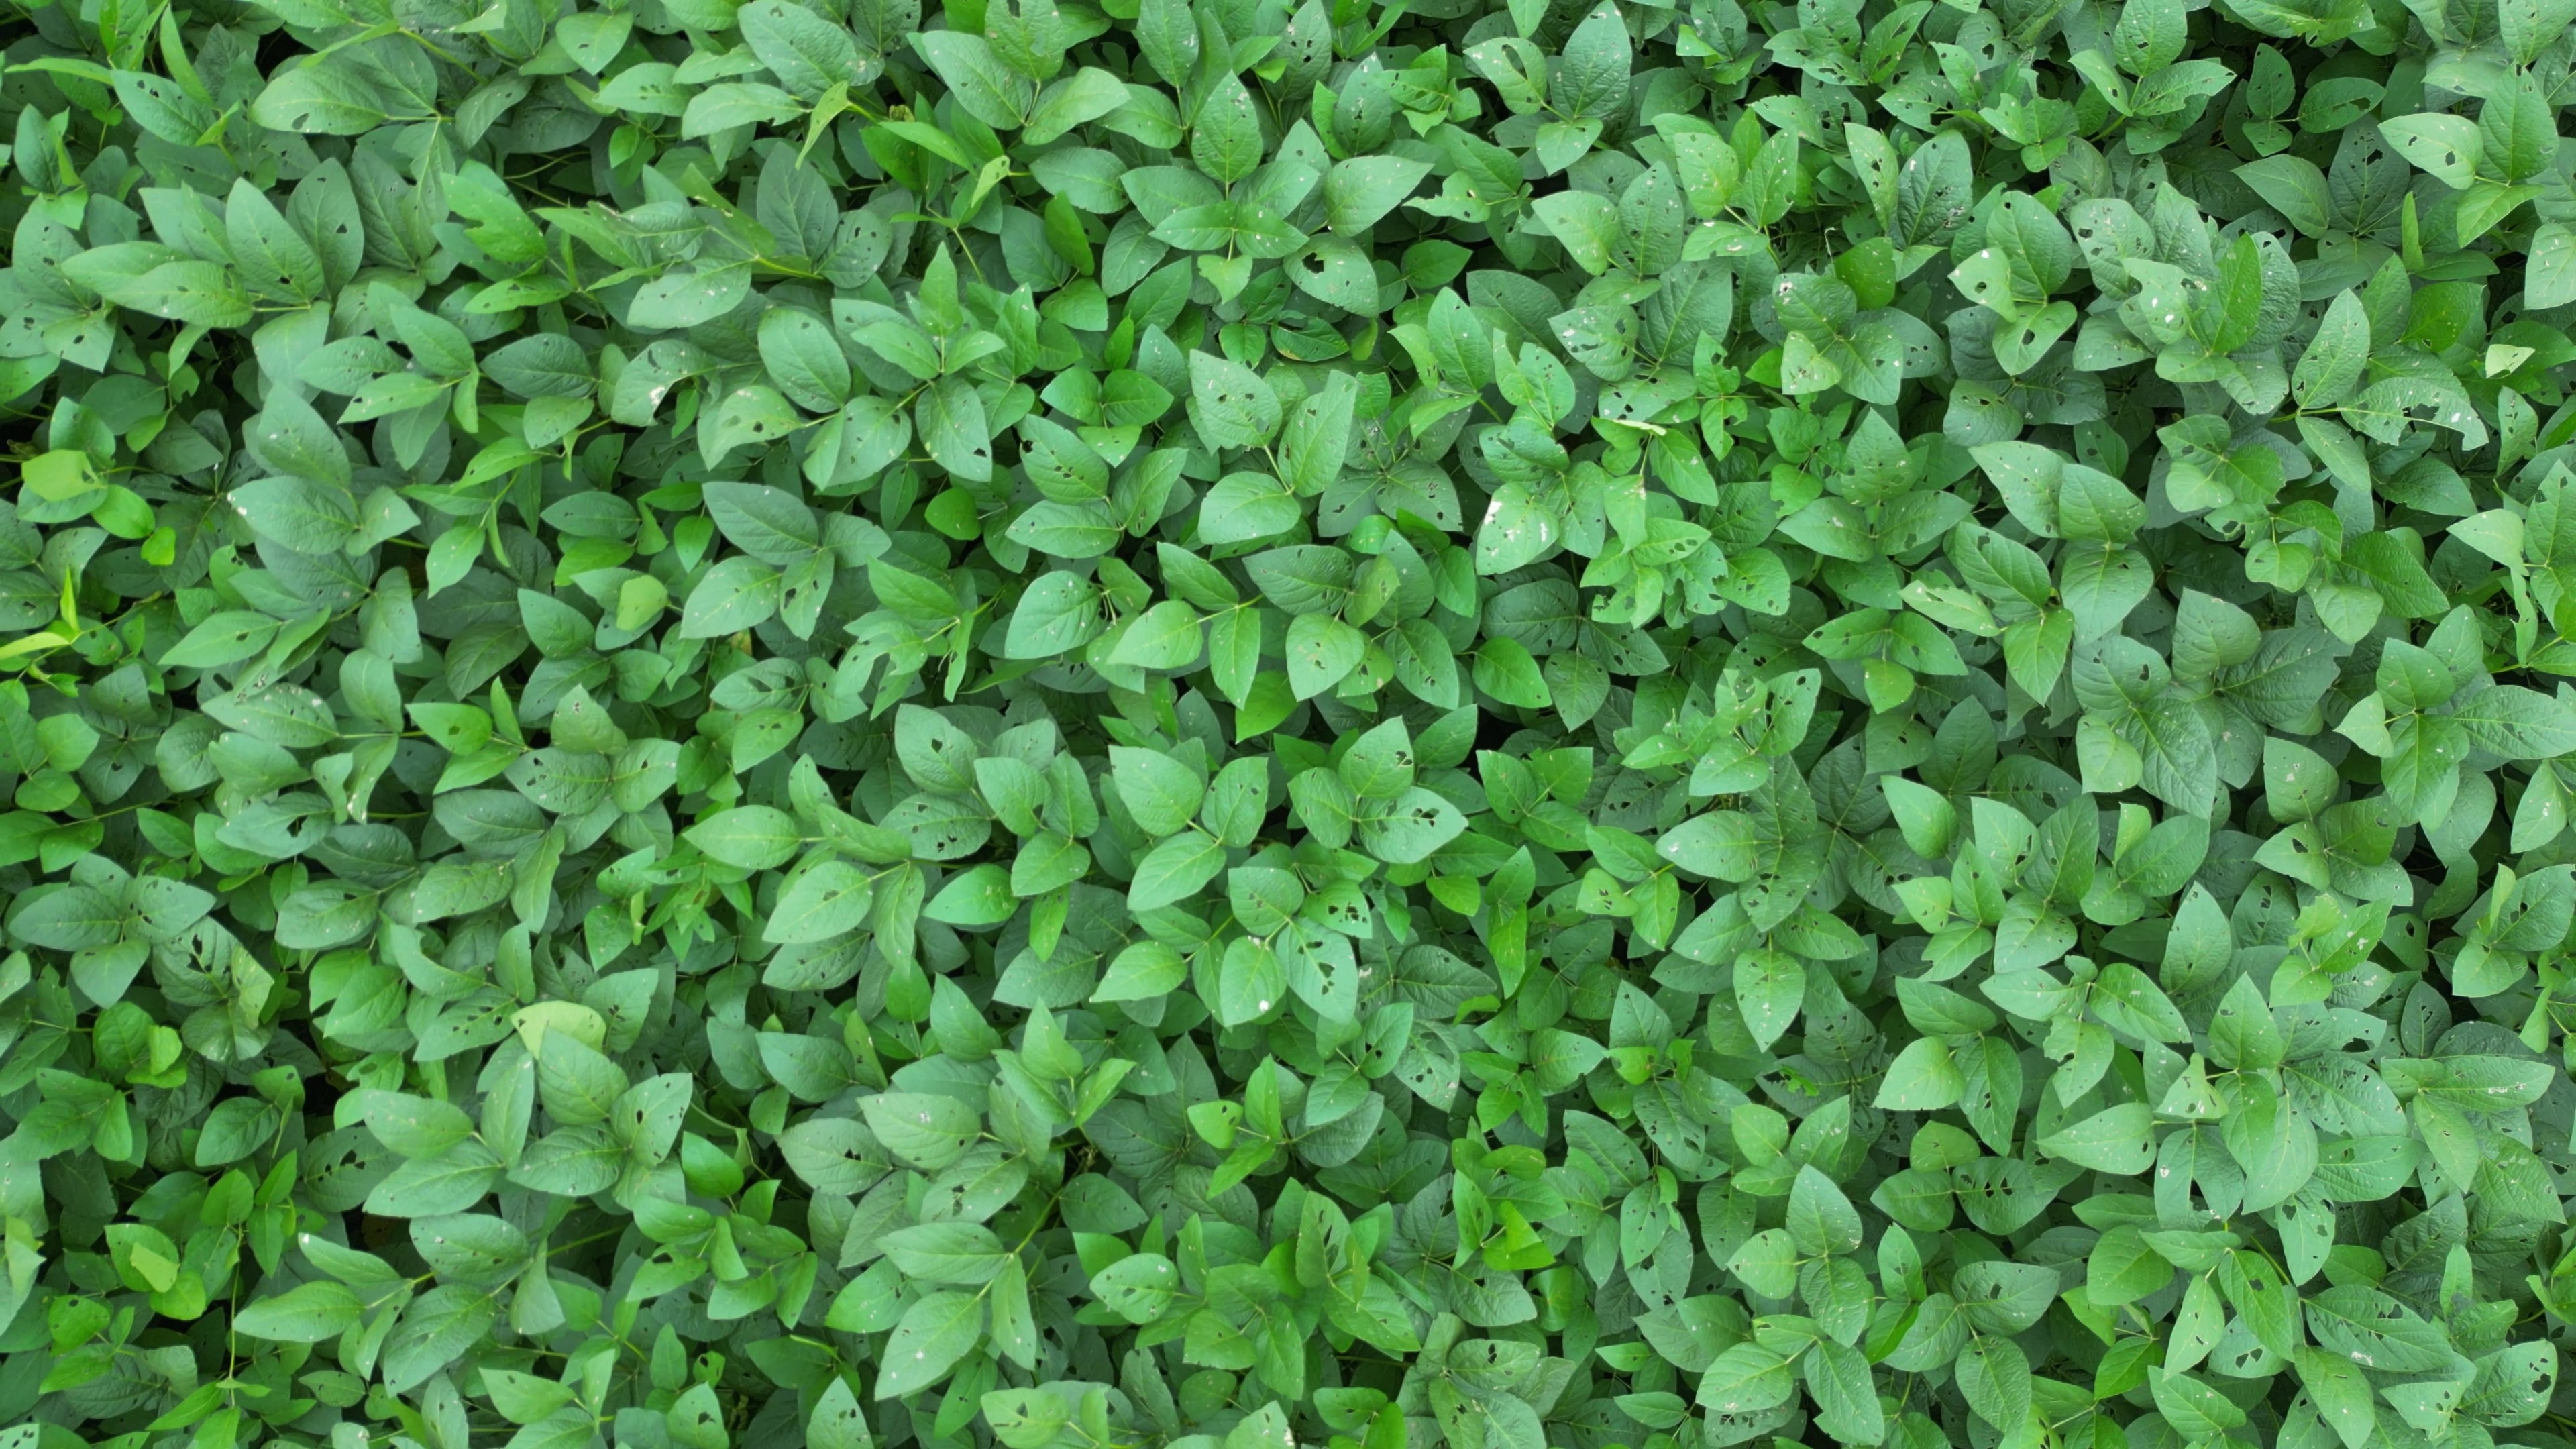
Label: Semilooper_Pest